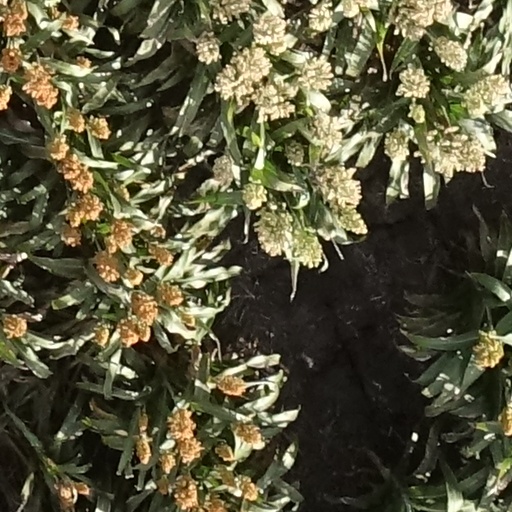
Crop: sorghum